RMS Empress of Canada (1960)

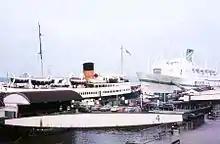
"Empress of Canada" at Liverpool, 1971, with

Her owners had programmed a total of 23 transatlantic sailings for 1966 but a strike by the National Union of Seamen disrupted these plans. This caused her to sit after docking at Liverpool on 20 May until the 4 July when she was finally able to depart for Montreal, arriving on 11 July. The backlog of passengers due to the strike meant that the 1,087 passengers she carried on this voyage was her highest ever.